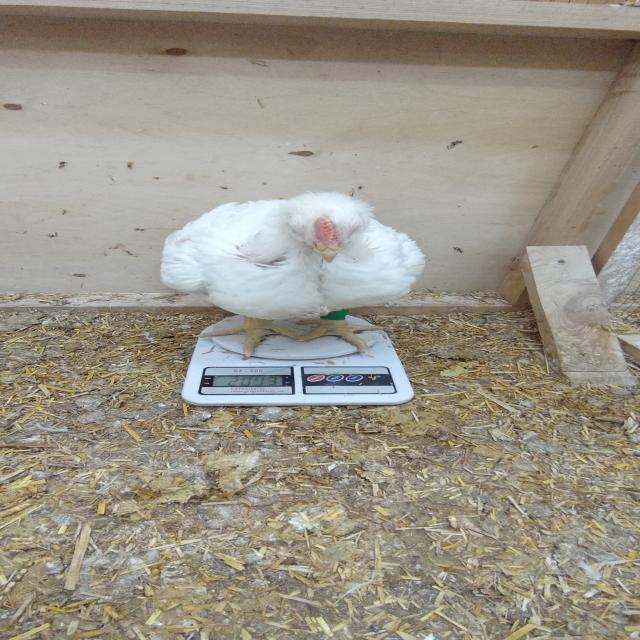
Weight: 2093 g